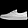
Label: Sneaker